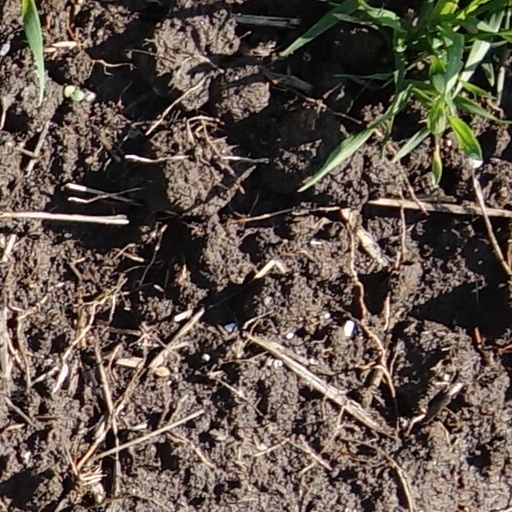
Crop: wheat